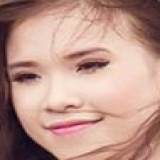
ca sĩ Khởi My